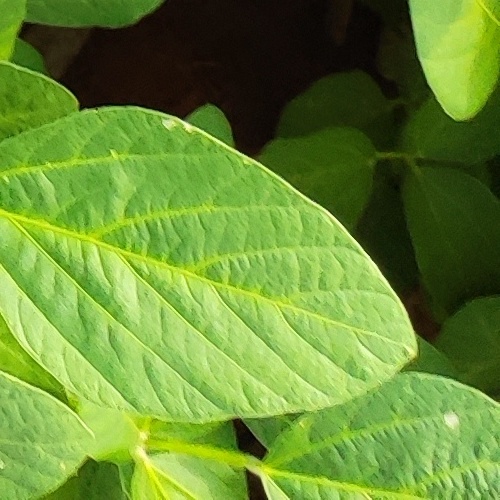
Label: Healthy